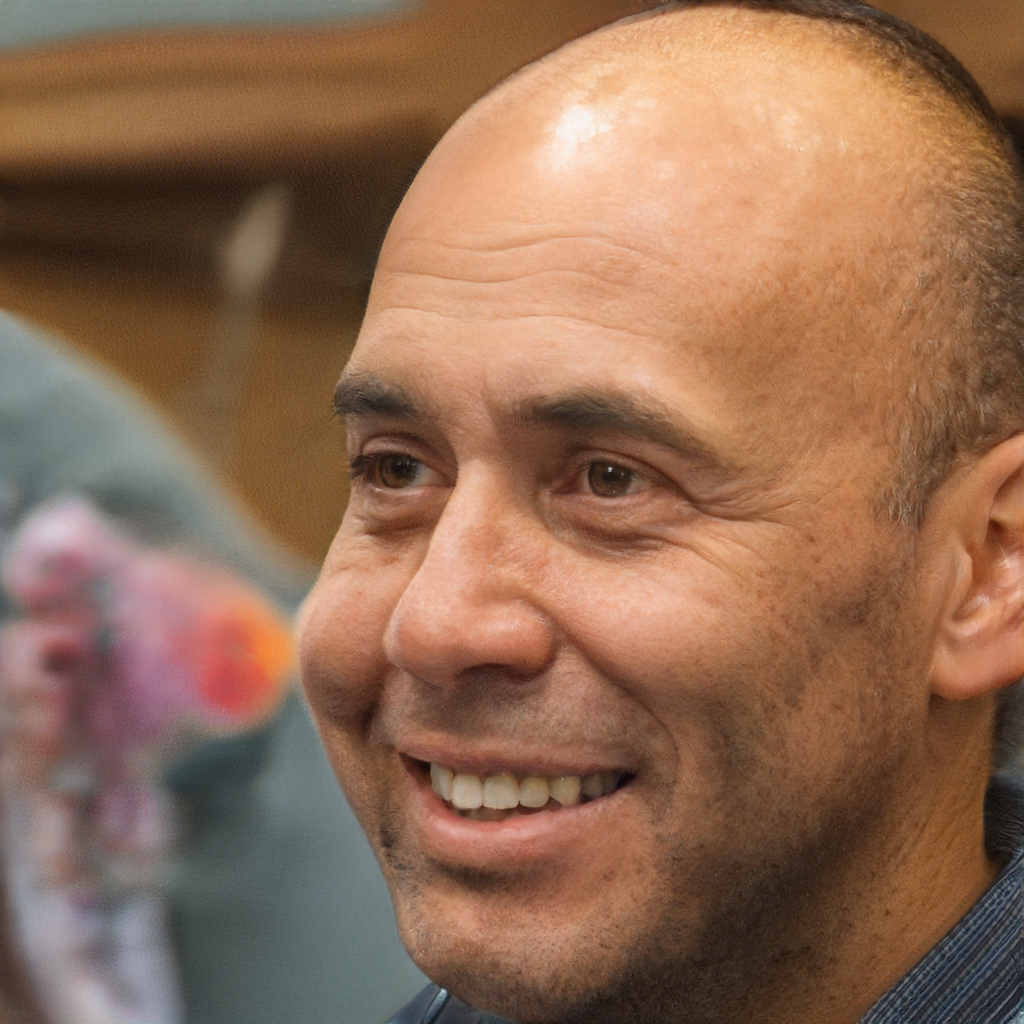
Gender: Male